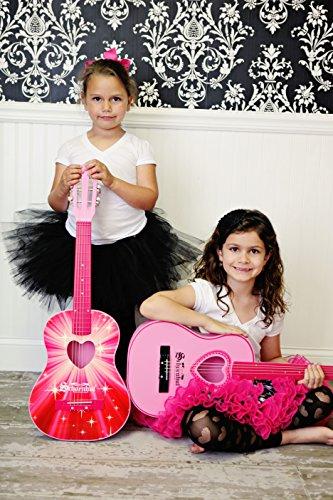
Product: Schoenhut Acoustic Guitar (Pink)
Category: Toys & Games | Learning & Education | Musical Instruments | Guitars & Strings
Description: Classic pink design.
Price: $45.30
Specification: ProductDimensions:31x11.2x3inches|ItemWeight:4pounds|ShippingWeight:4.6pounds(Viewshippingratesandpolicies)|ShippingAdvisory:Thisitemmustbeshippedseparatelyfromotheritemsinyourorder.Additionalshippingchargeswillnotapply.|ASIN:B000JFL4XS|Itemmodelnumber:605P|Manufacturerrecommendedage:6-12years